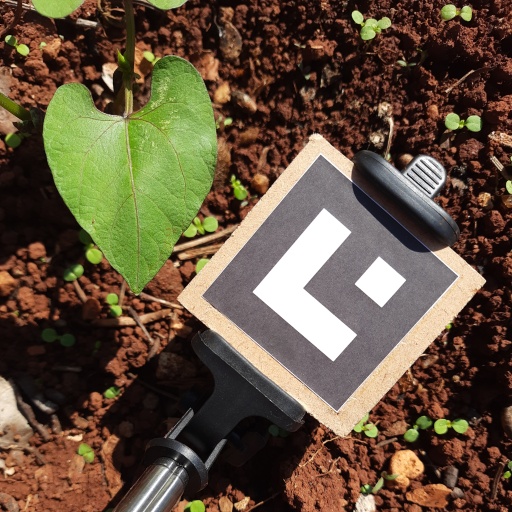
Observations: wavy surface, no eating holes, under sunlight